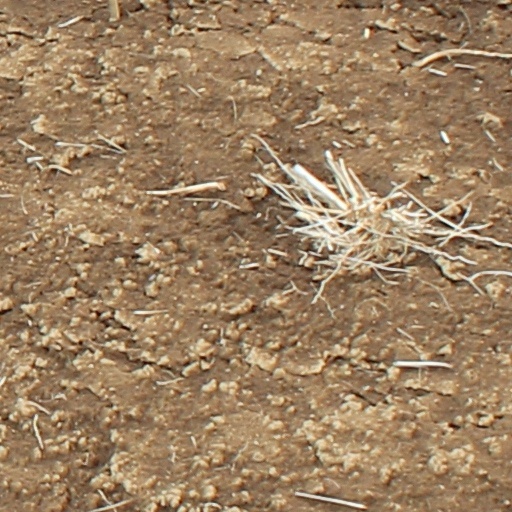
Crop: wheat